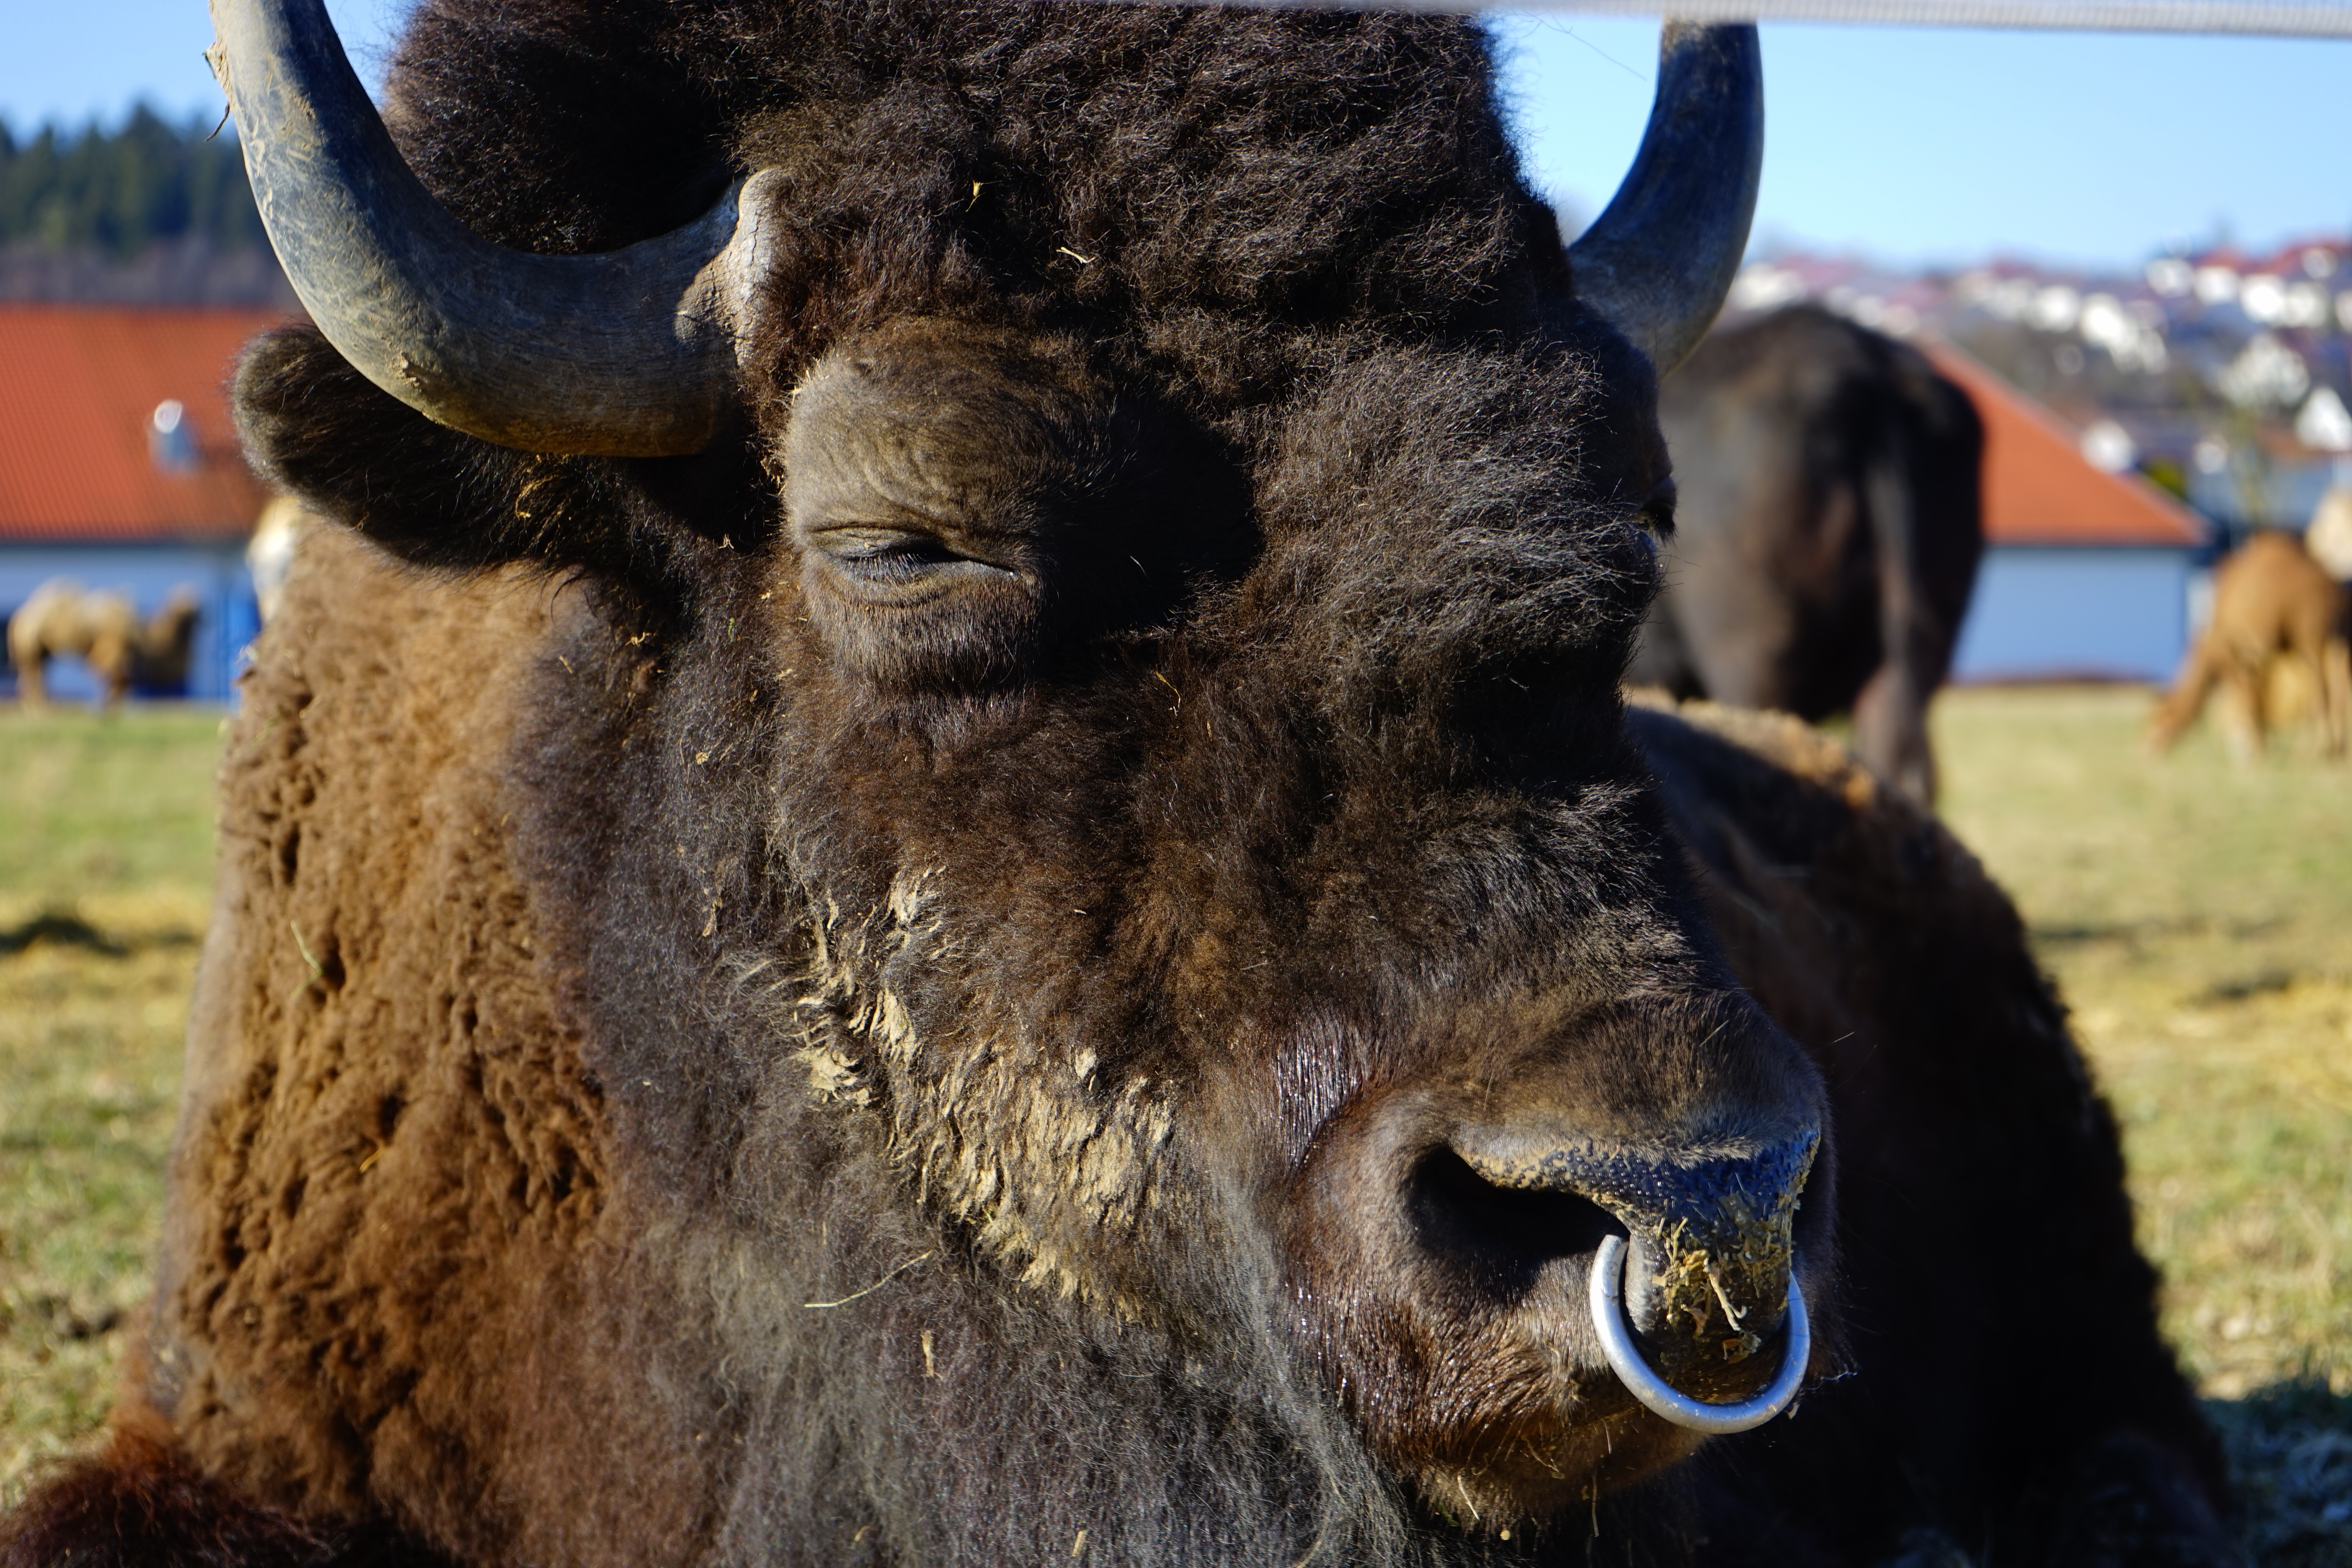
animal, wildlife, wild, horn, mammal, beef, fauna, bull, vertebrate, bison, wisent, european bison, bison bonasus, cattle like mammal, bovini, bison boy